317th Airlift Group

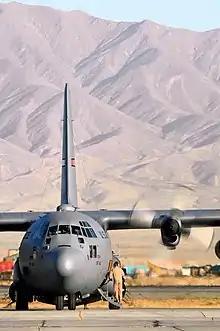
A C-130 Hercules from the former 317th Airlift Group from Dyess Air Force Base, Texas, prepares to take off for an airlift mission in support of Operation Enduring Freedom at Bagram Air Base, Afghanistan.

The 317th Airlift Wing (317 AW) is a United States Air Force unit, stationed at Dyess Air Force Base, Texas. Assigned to Air Mobility Command (AMC) Eighteenth Air Force, the 317 AW operates as a tenant unit at Dyess AFB, an installation under the control of the 7th Bomb Wing (7 BW) of the Air Force Global Strike Command (AFGSC).